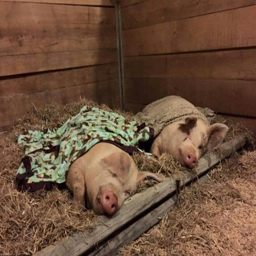
composition or pigs in a blanket ?